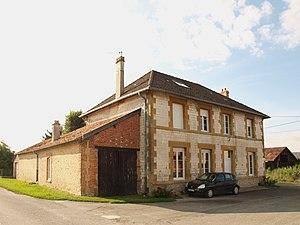
Saint-Clément-à-Arnes (Ardennes, France)